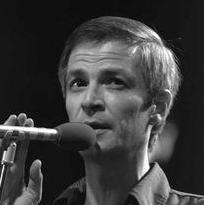
Age: 39